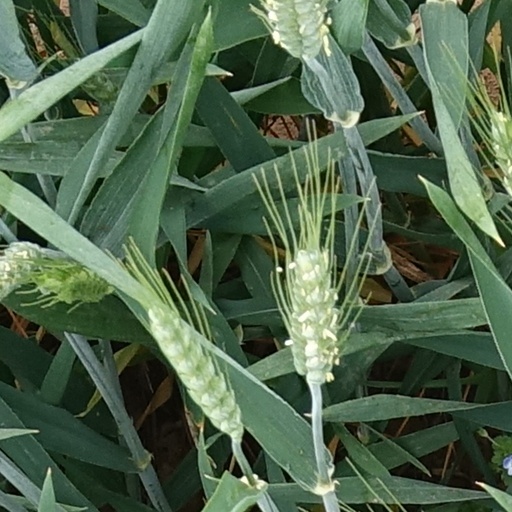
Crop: wheat